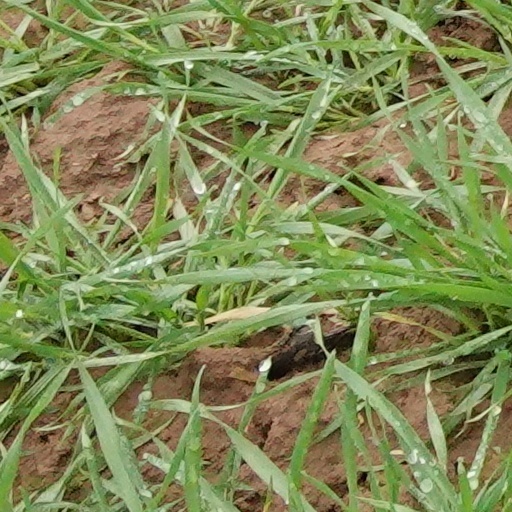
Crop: wheat